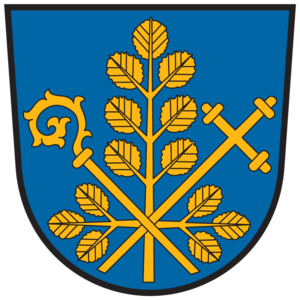
Glödnitz est une commune autrichienne du district de Sankt Veit an der Glan en Carinthie.